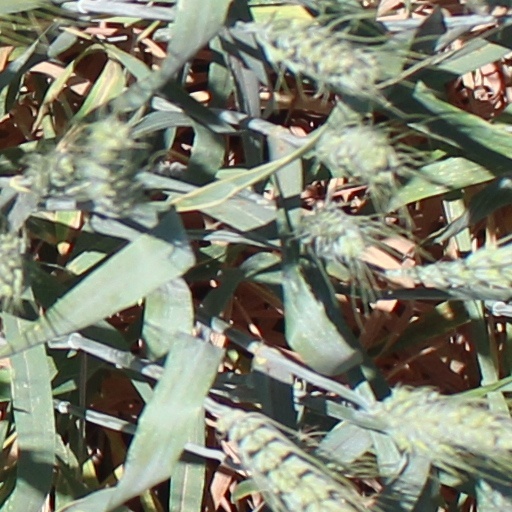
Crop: wheat